National Highway 151 (India)

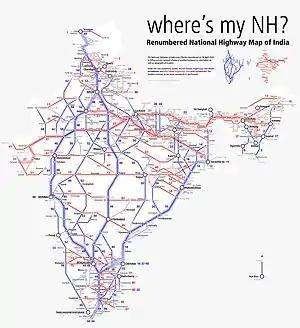
Schematic map of National Highways in India

NH151 connects Gadu, Vanthali, Junagadh and Jetpur in the state of Gujarat.